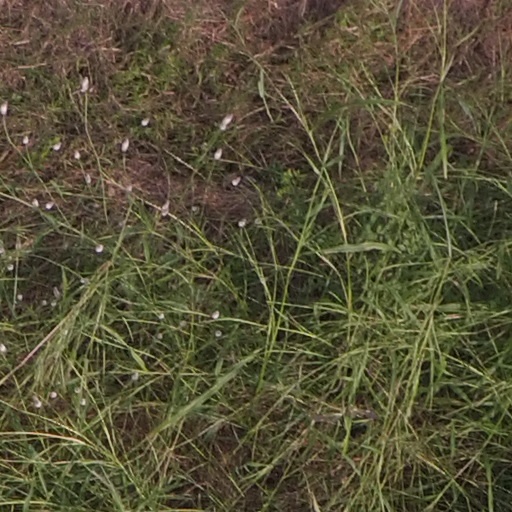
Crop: maize; corn